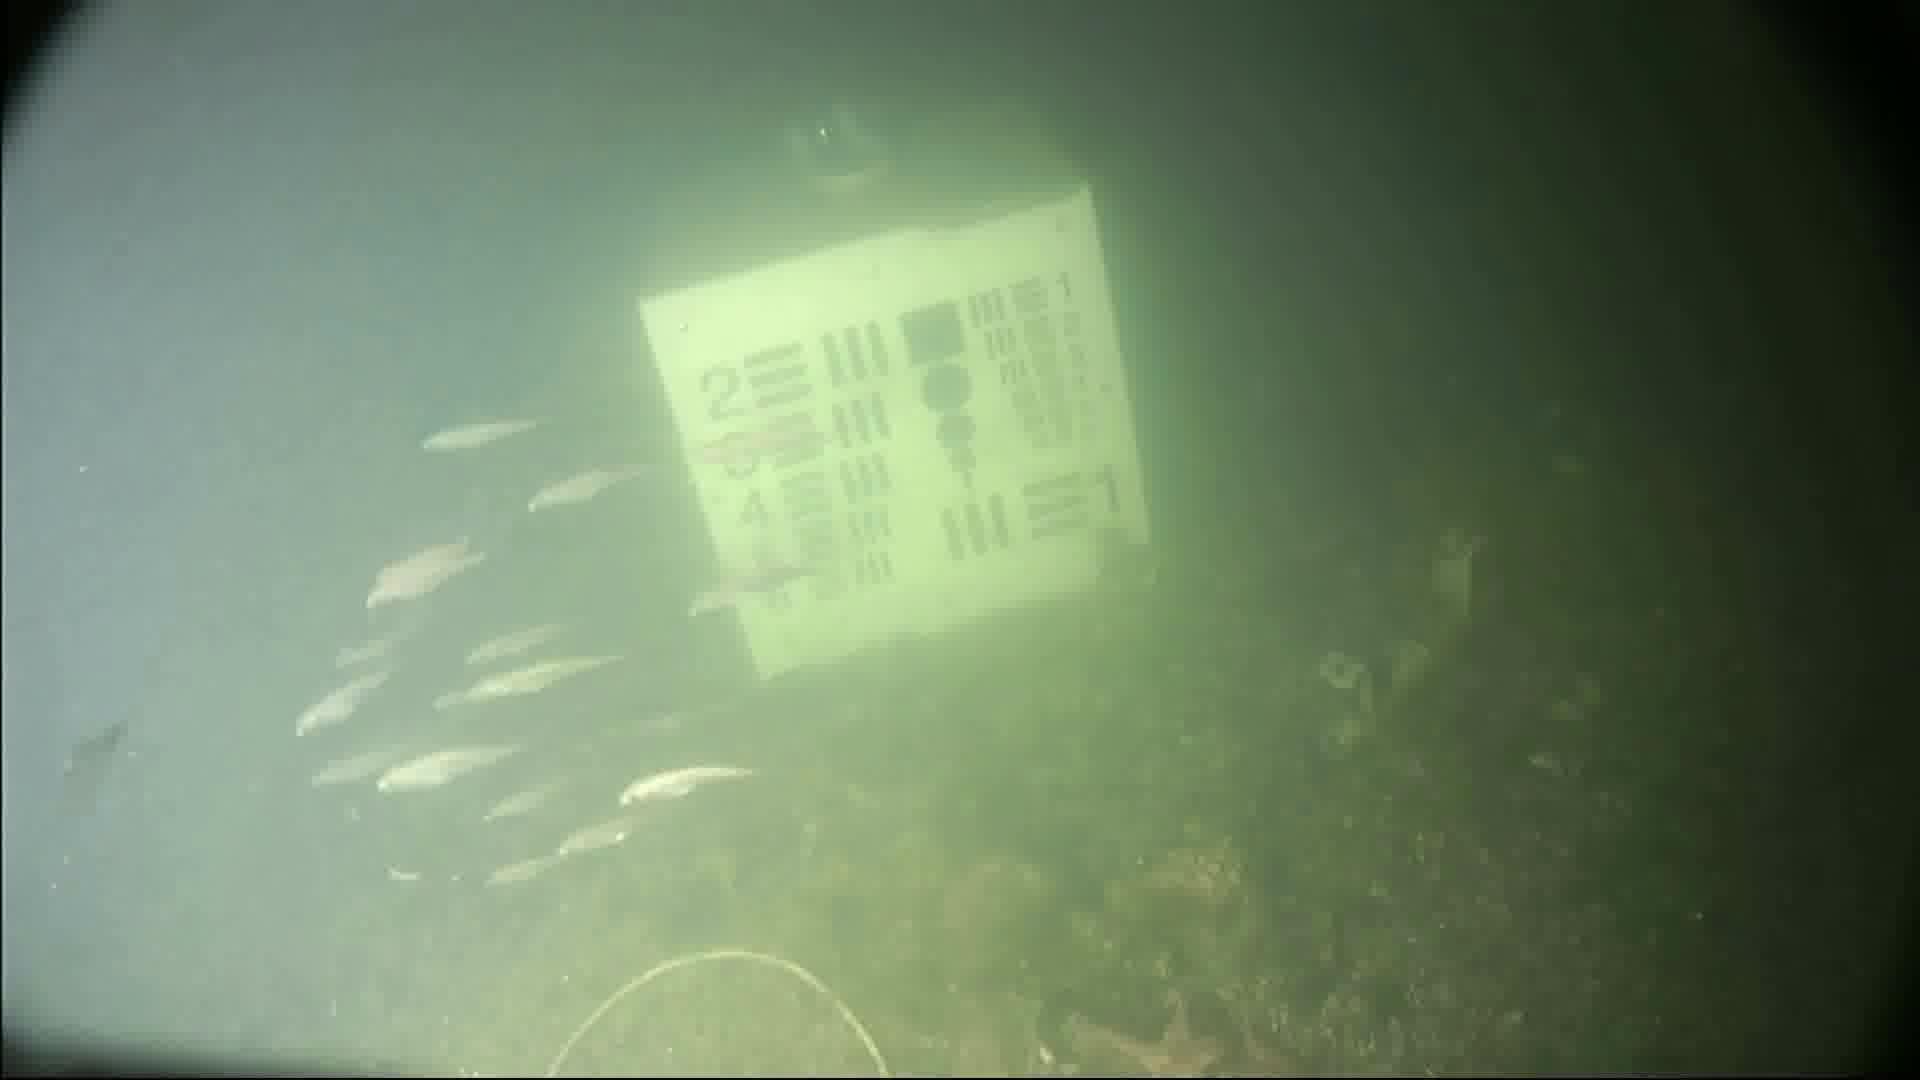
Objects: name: small_fish
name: starfish